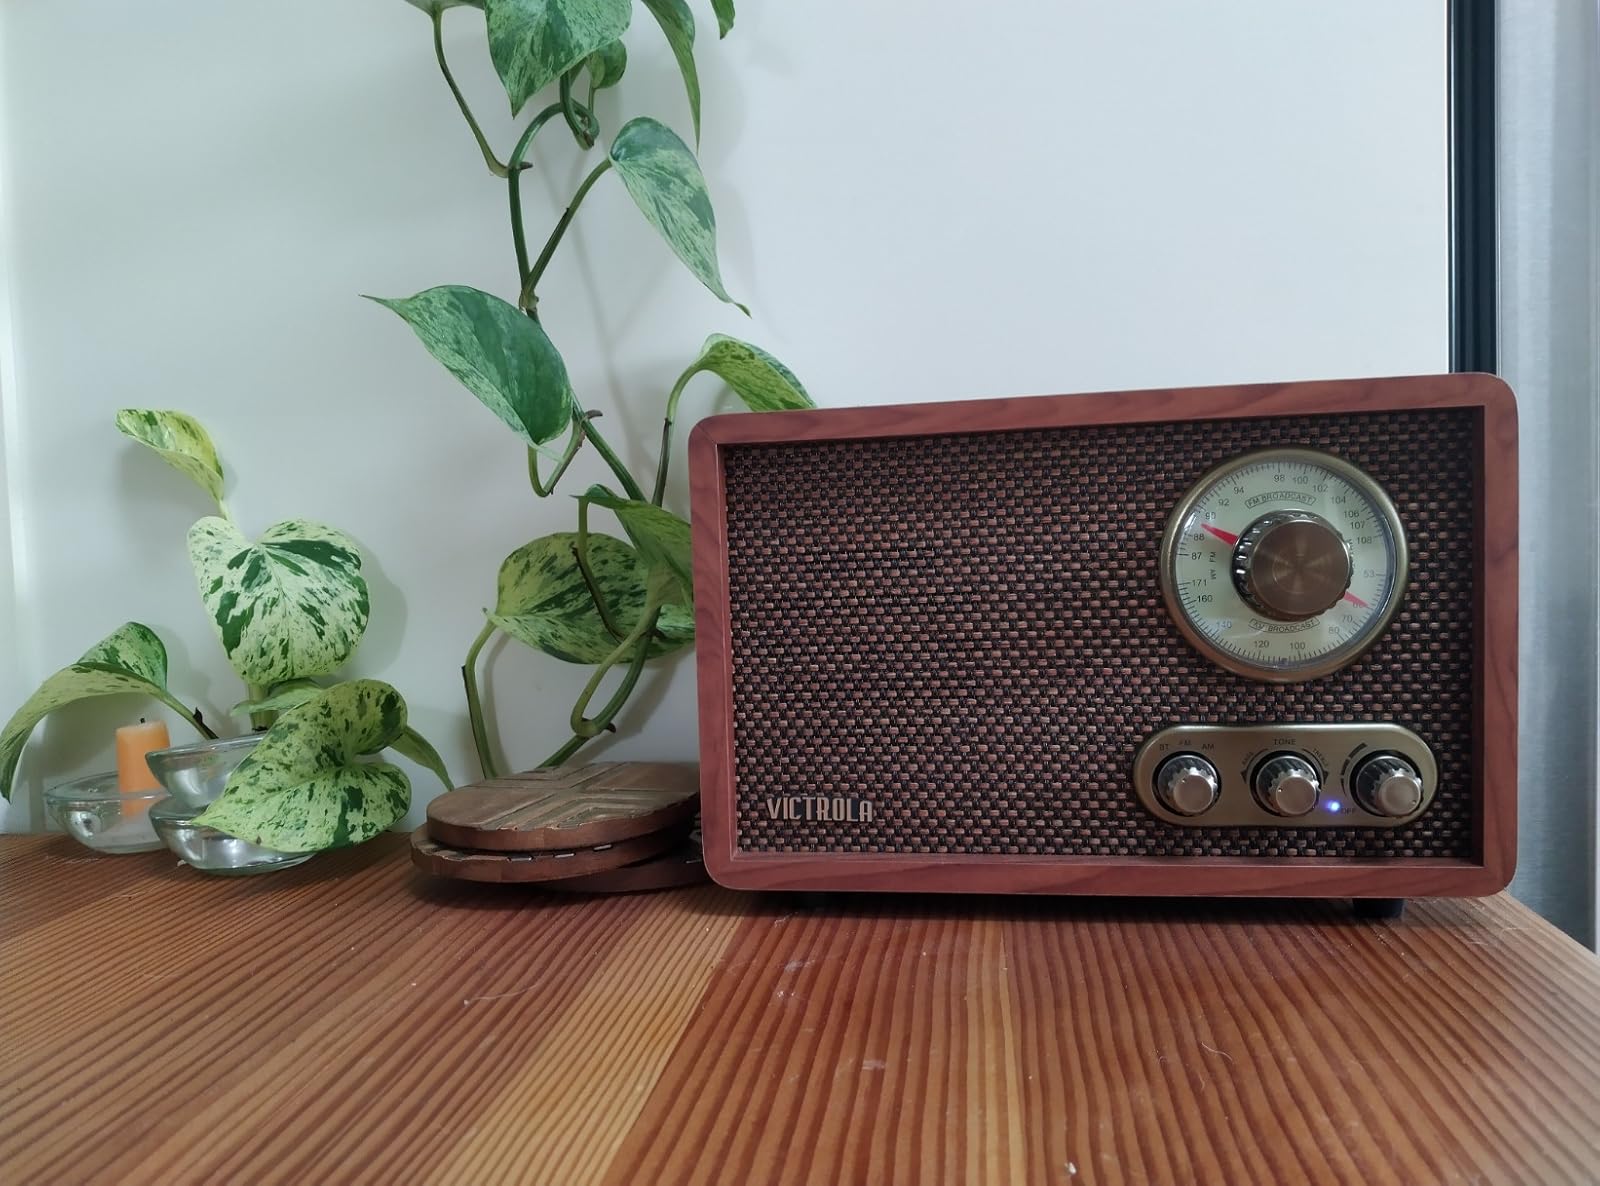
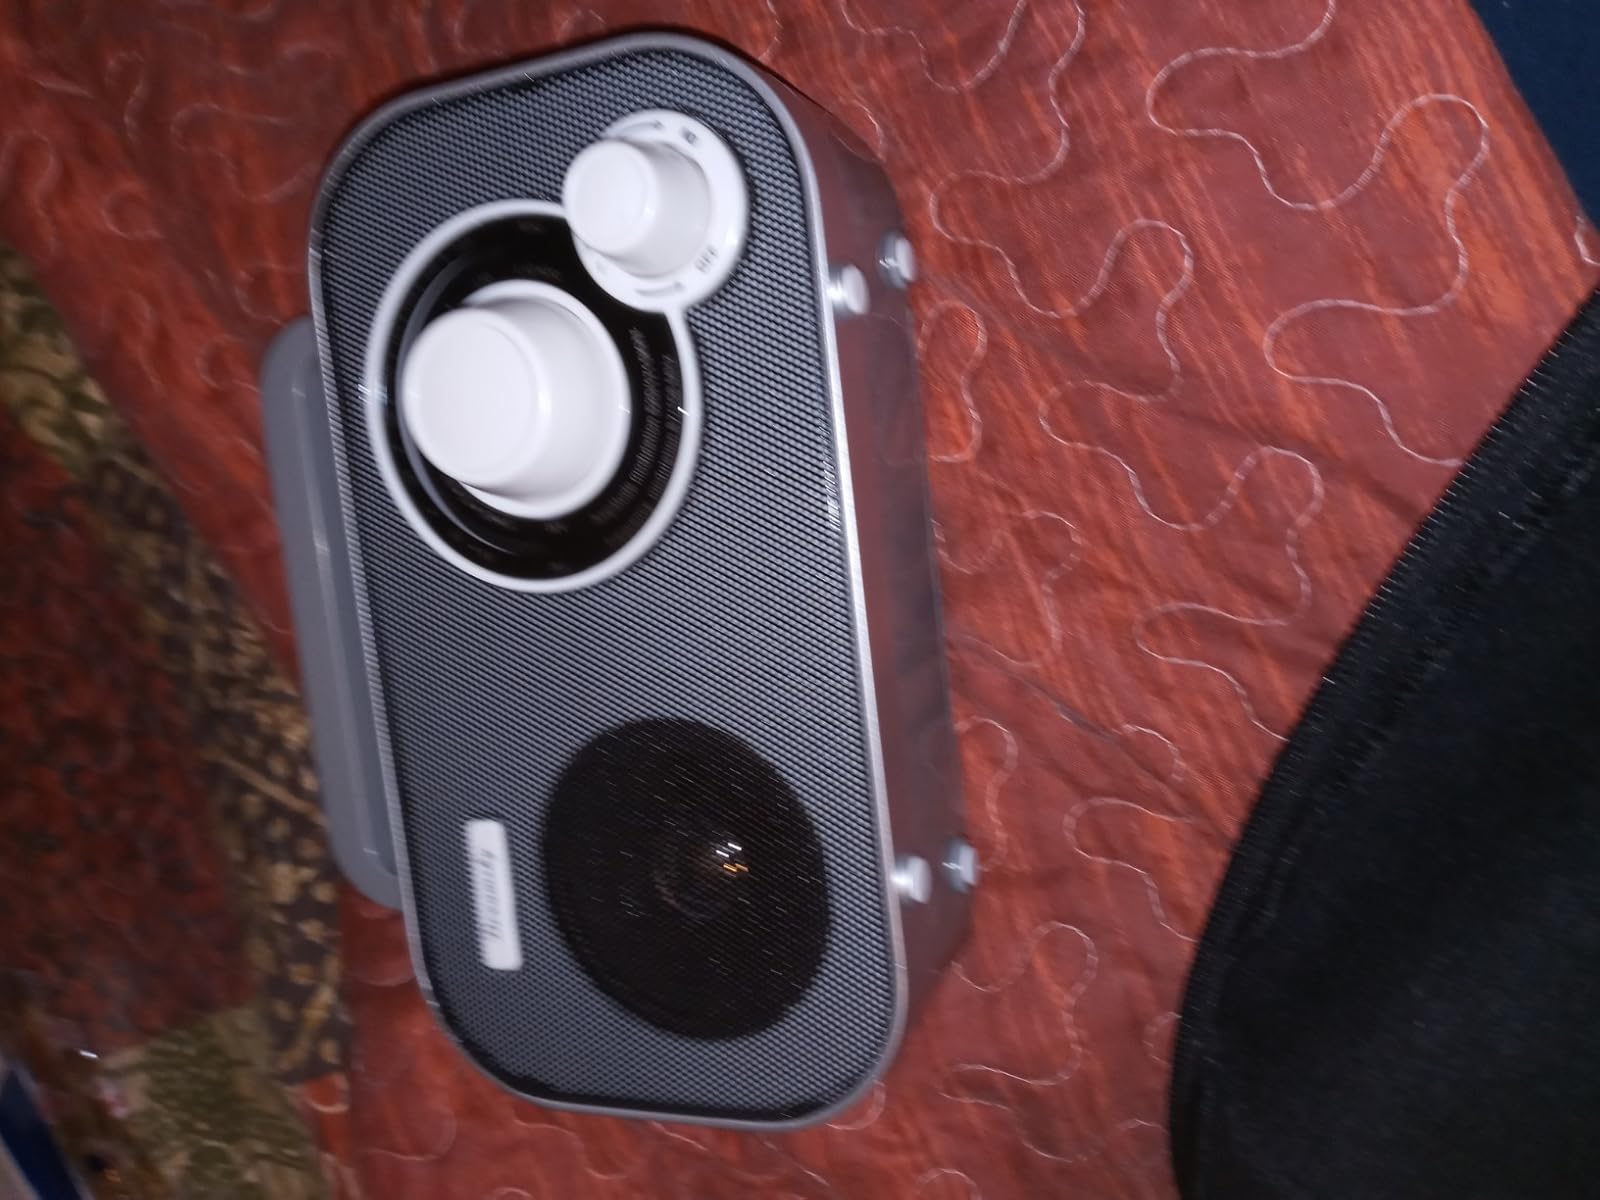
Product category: radio
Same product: no